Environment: real
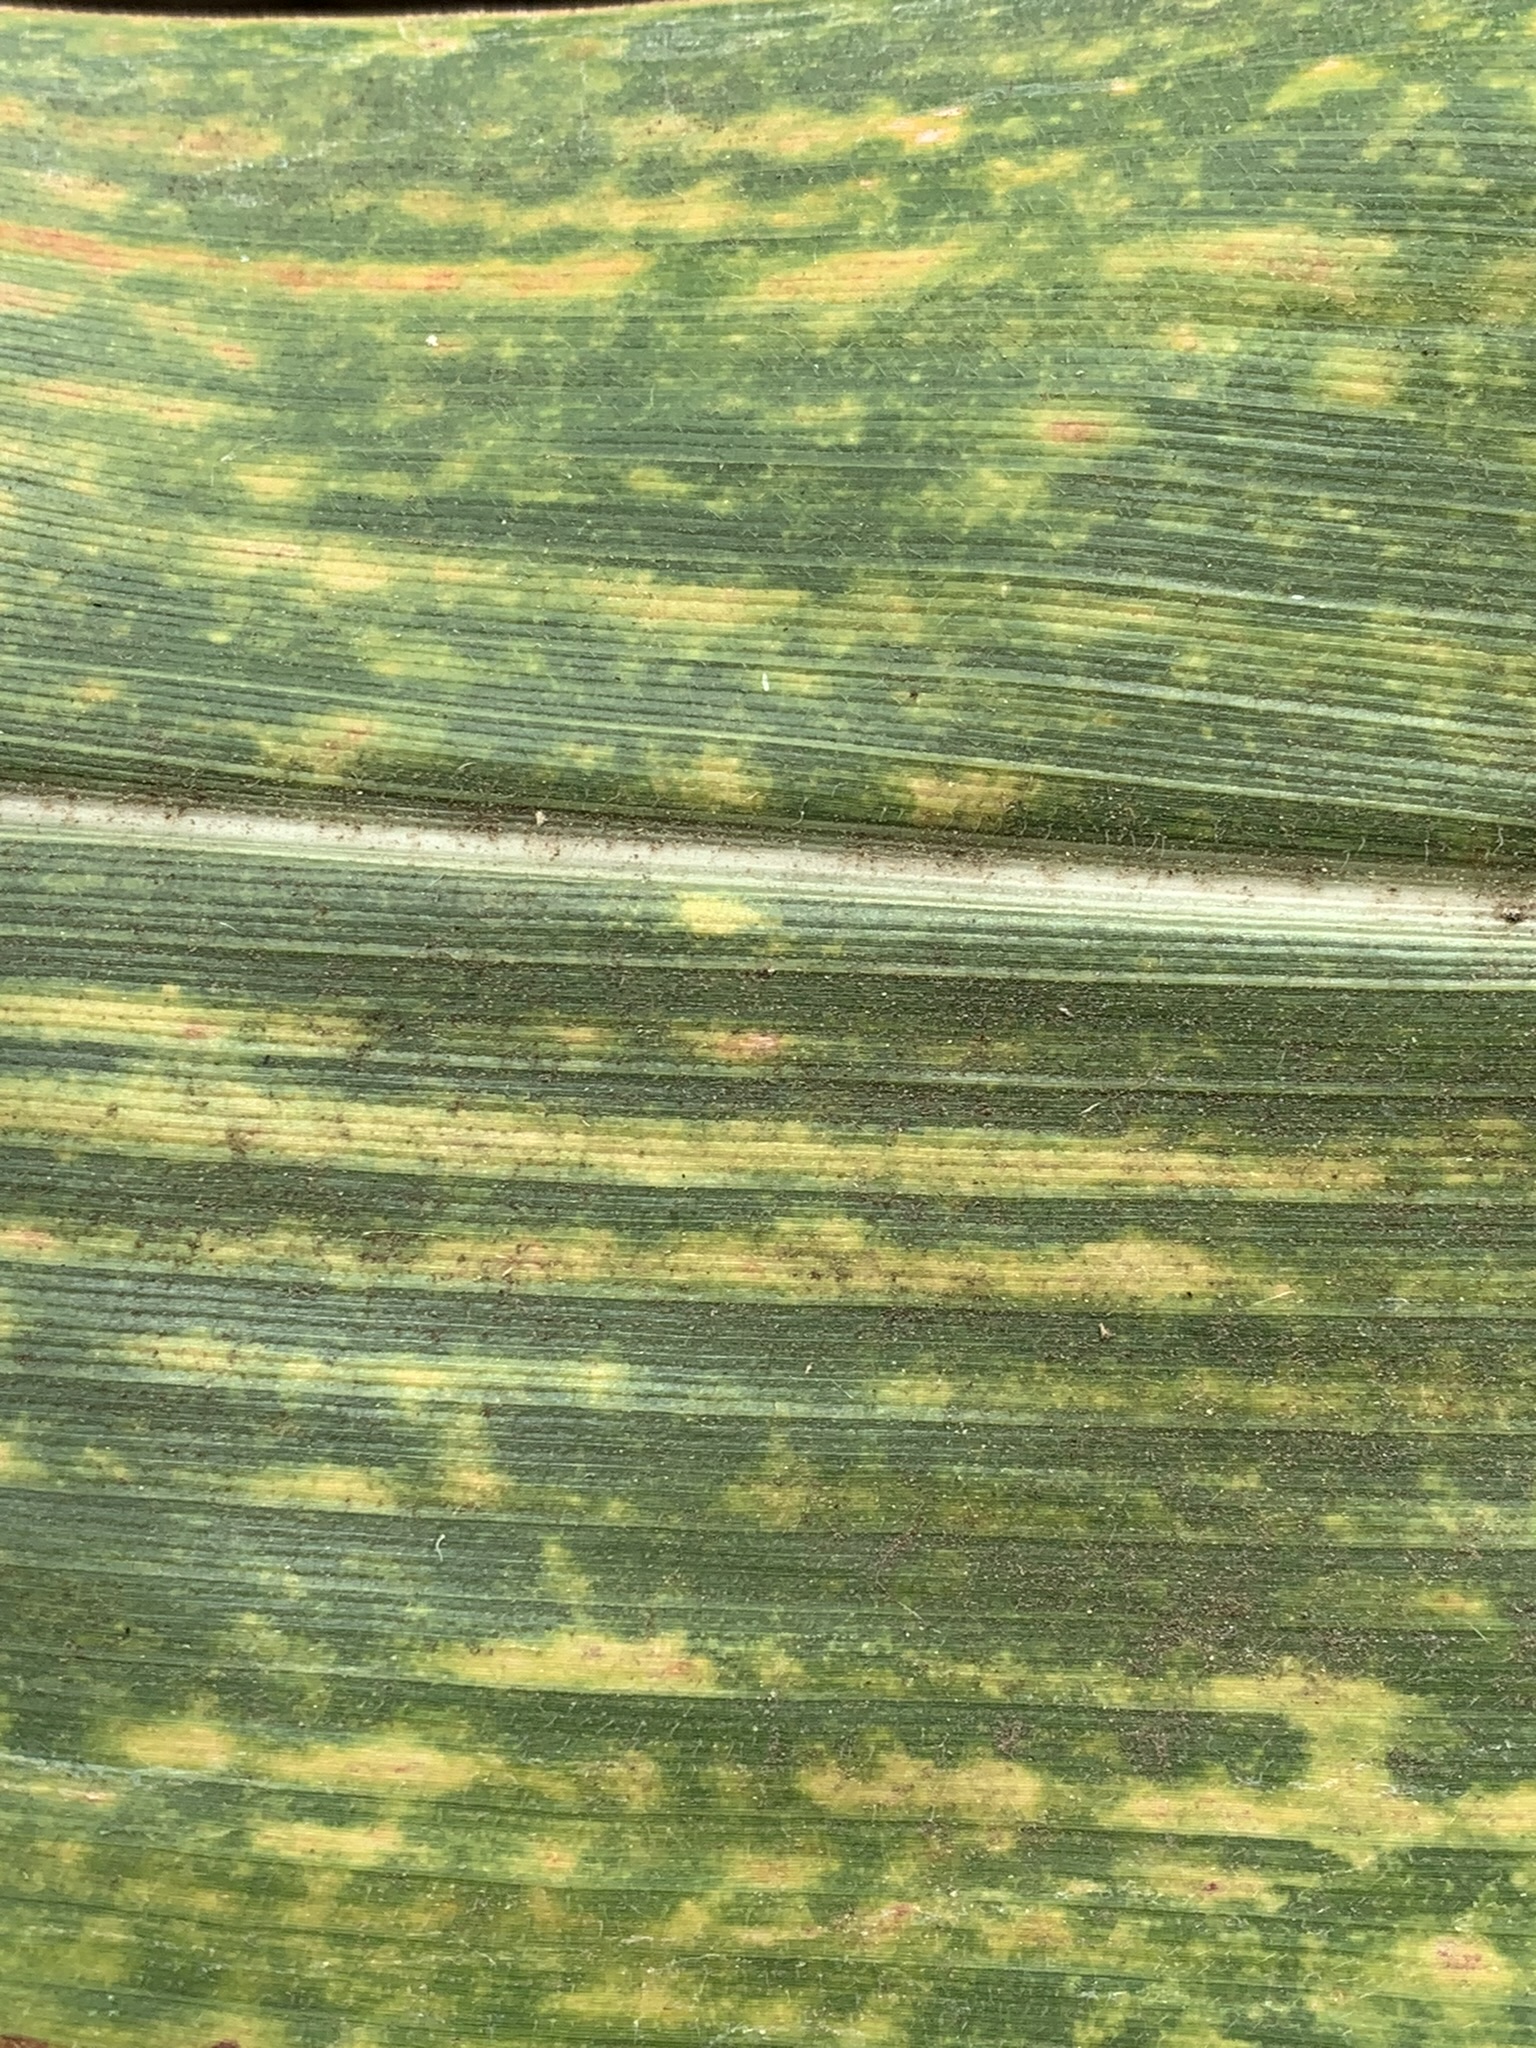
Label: lethal_necrosis